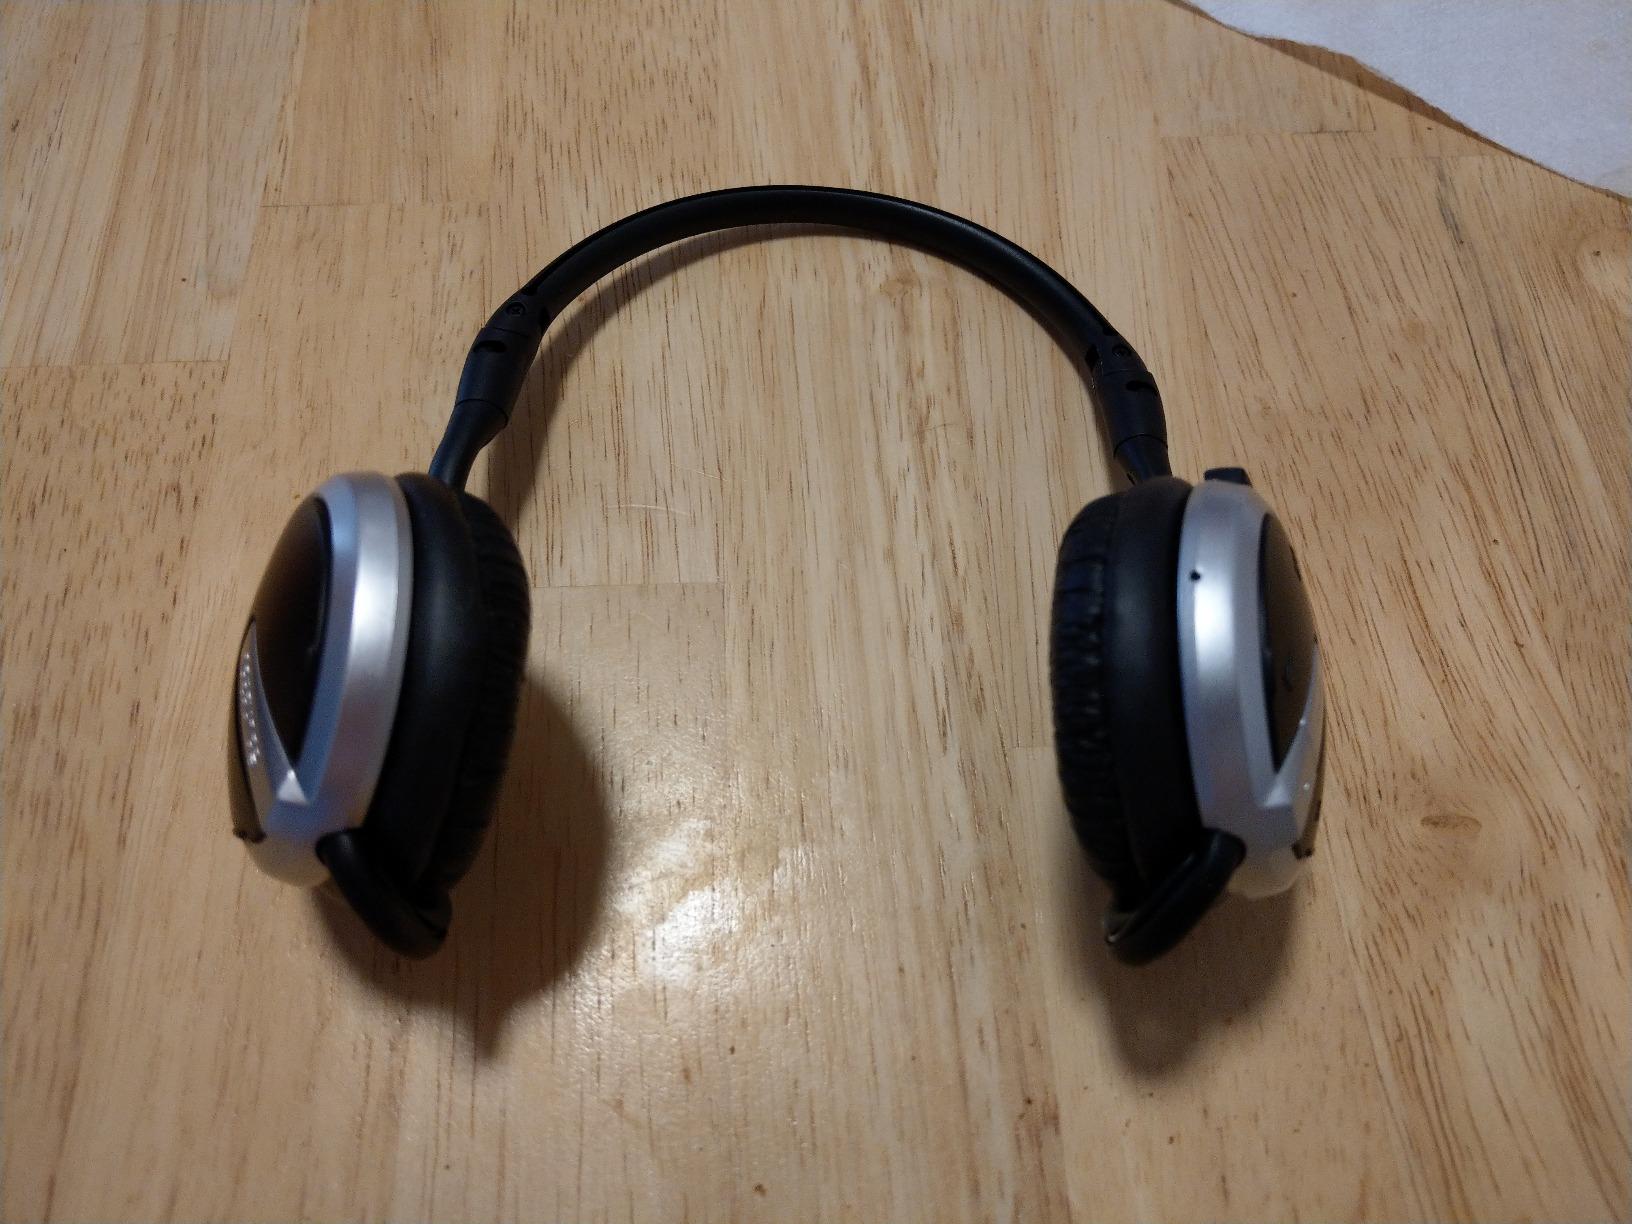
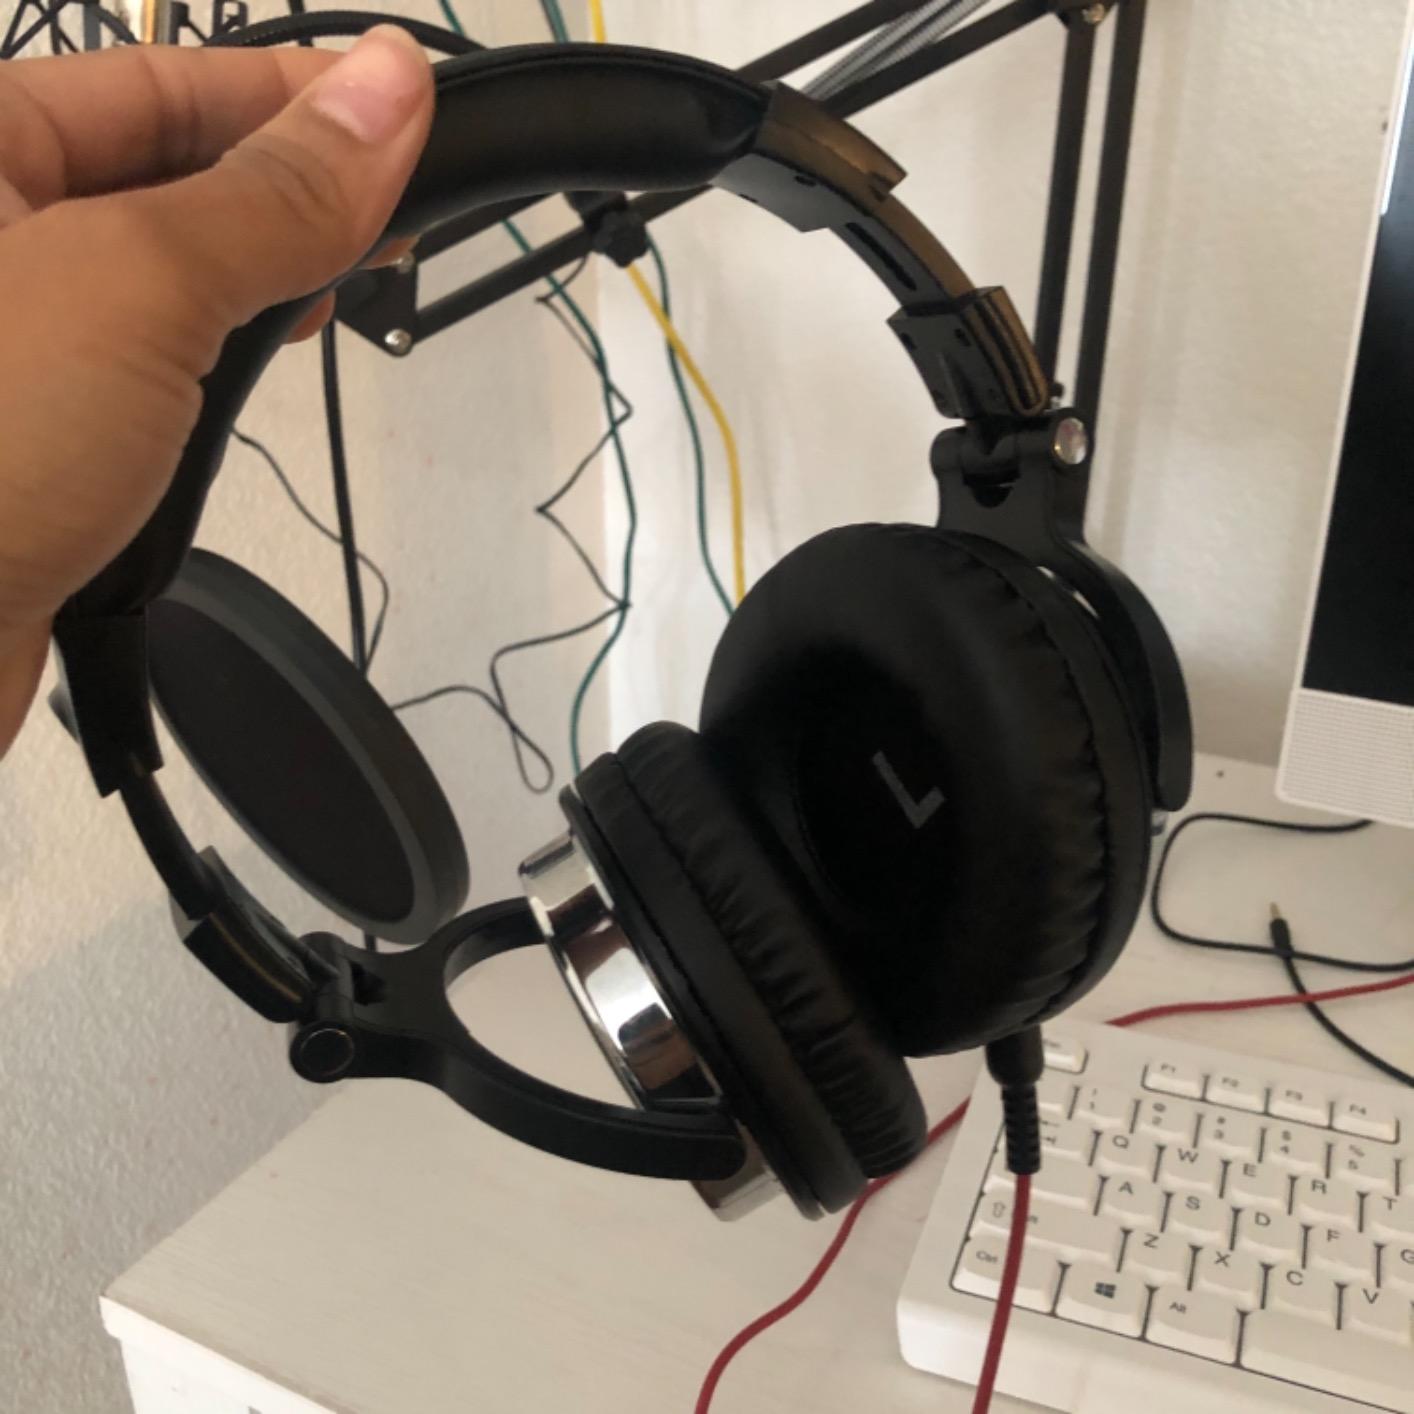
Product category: headphones
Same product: no